Park Avenue Viaduct

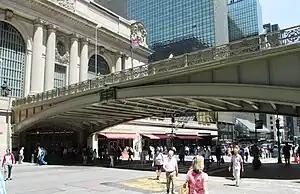
The viaduct crosses over Pershing Square

The street-level service roads of Park Avenue between 40th and 42nd Streets are called Pershing Square. The service roads between 41st and 42nd Streets are open only to bicycles and pedestrians. The square is named after General John J. Pershing. Consequently, the southern portion of the viaduct between 40th and 42nd Streets is also known as the Pershing Square Viaduct.